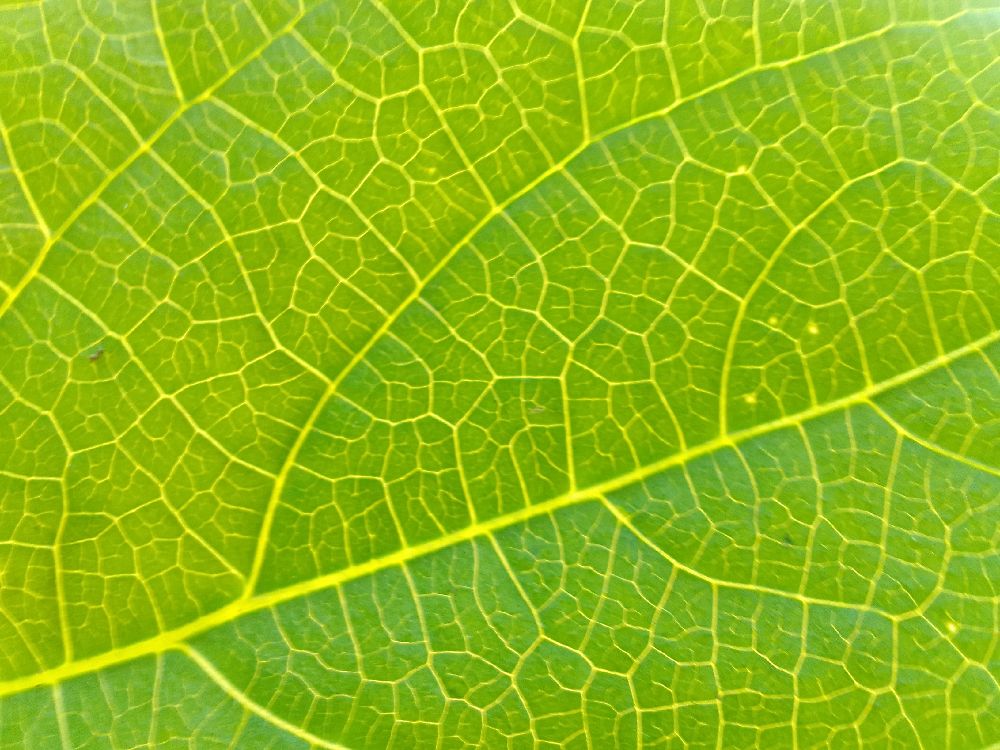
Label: healthy